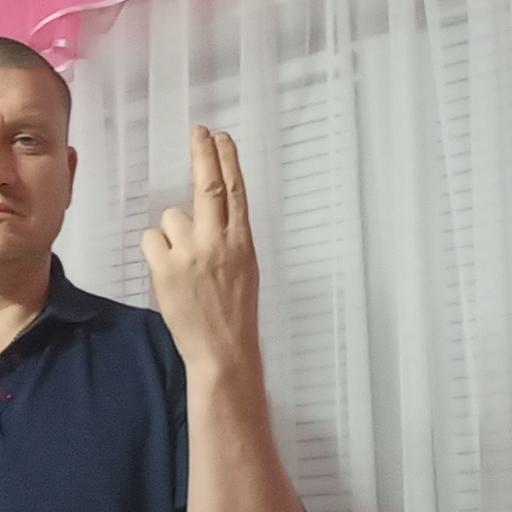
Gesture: two_up_inverted